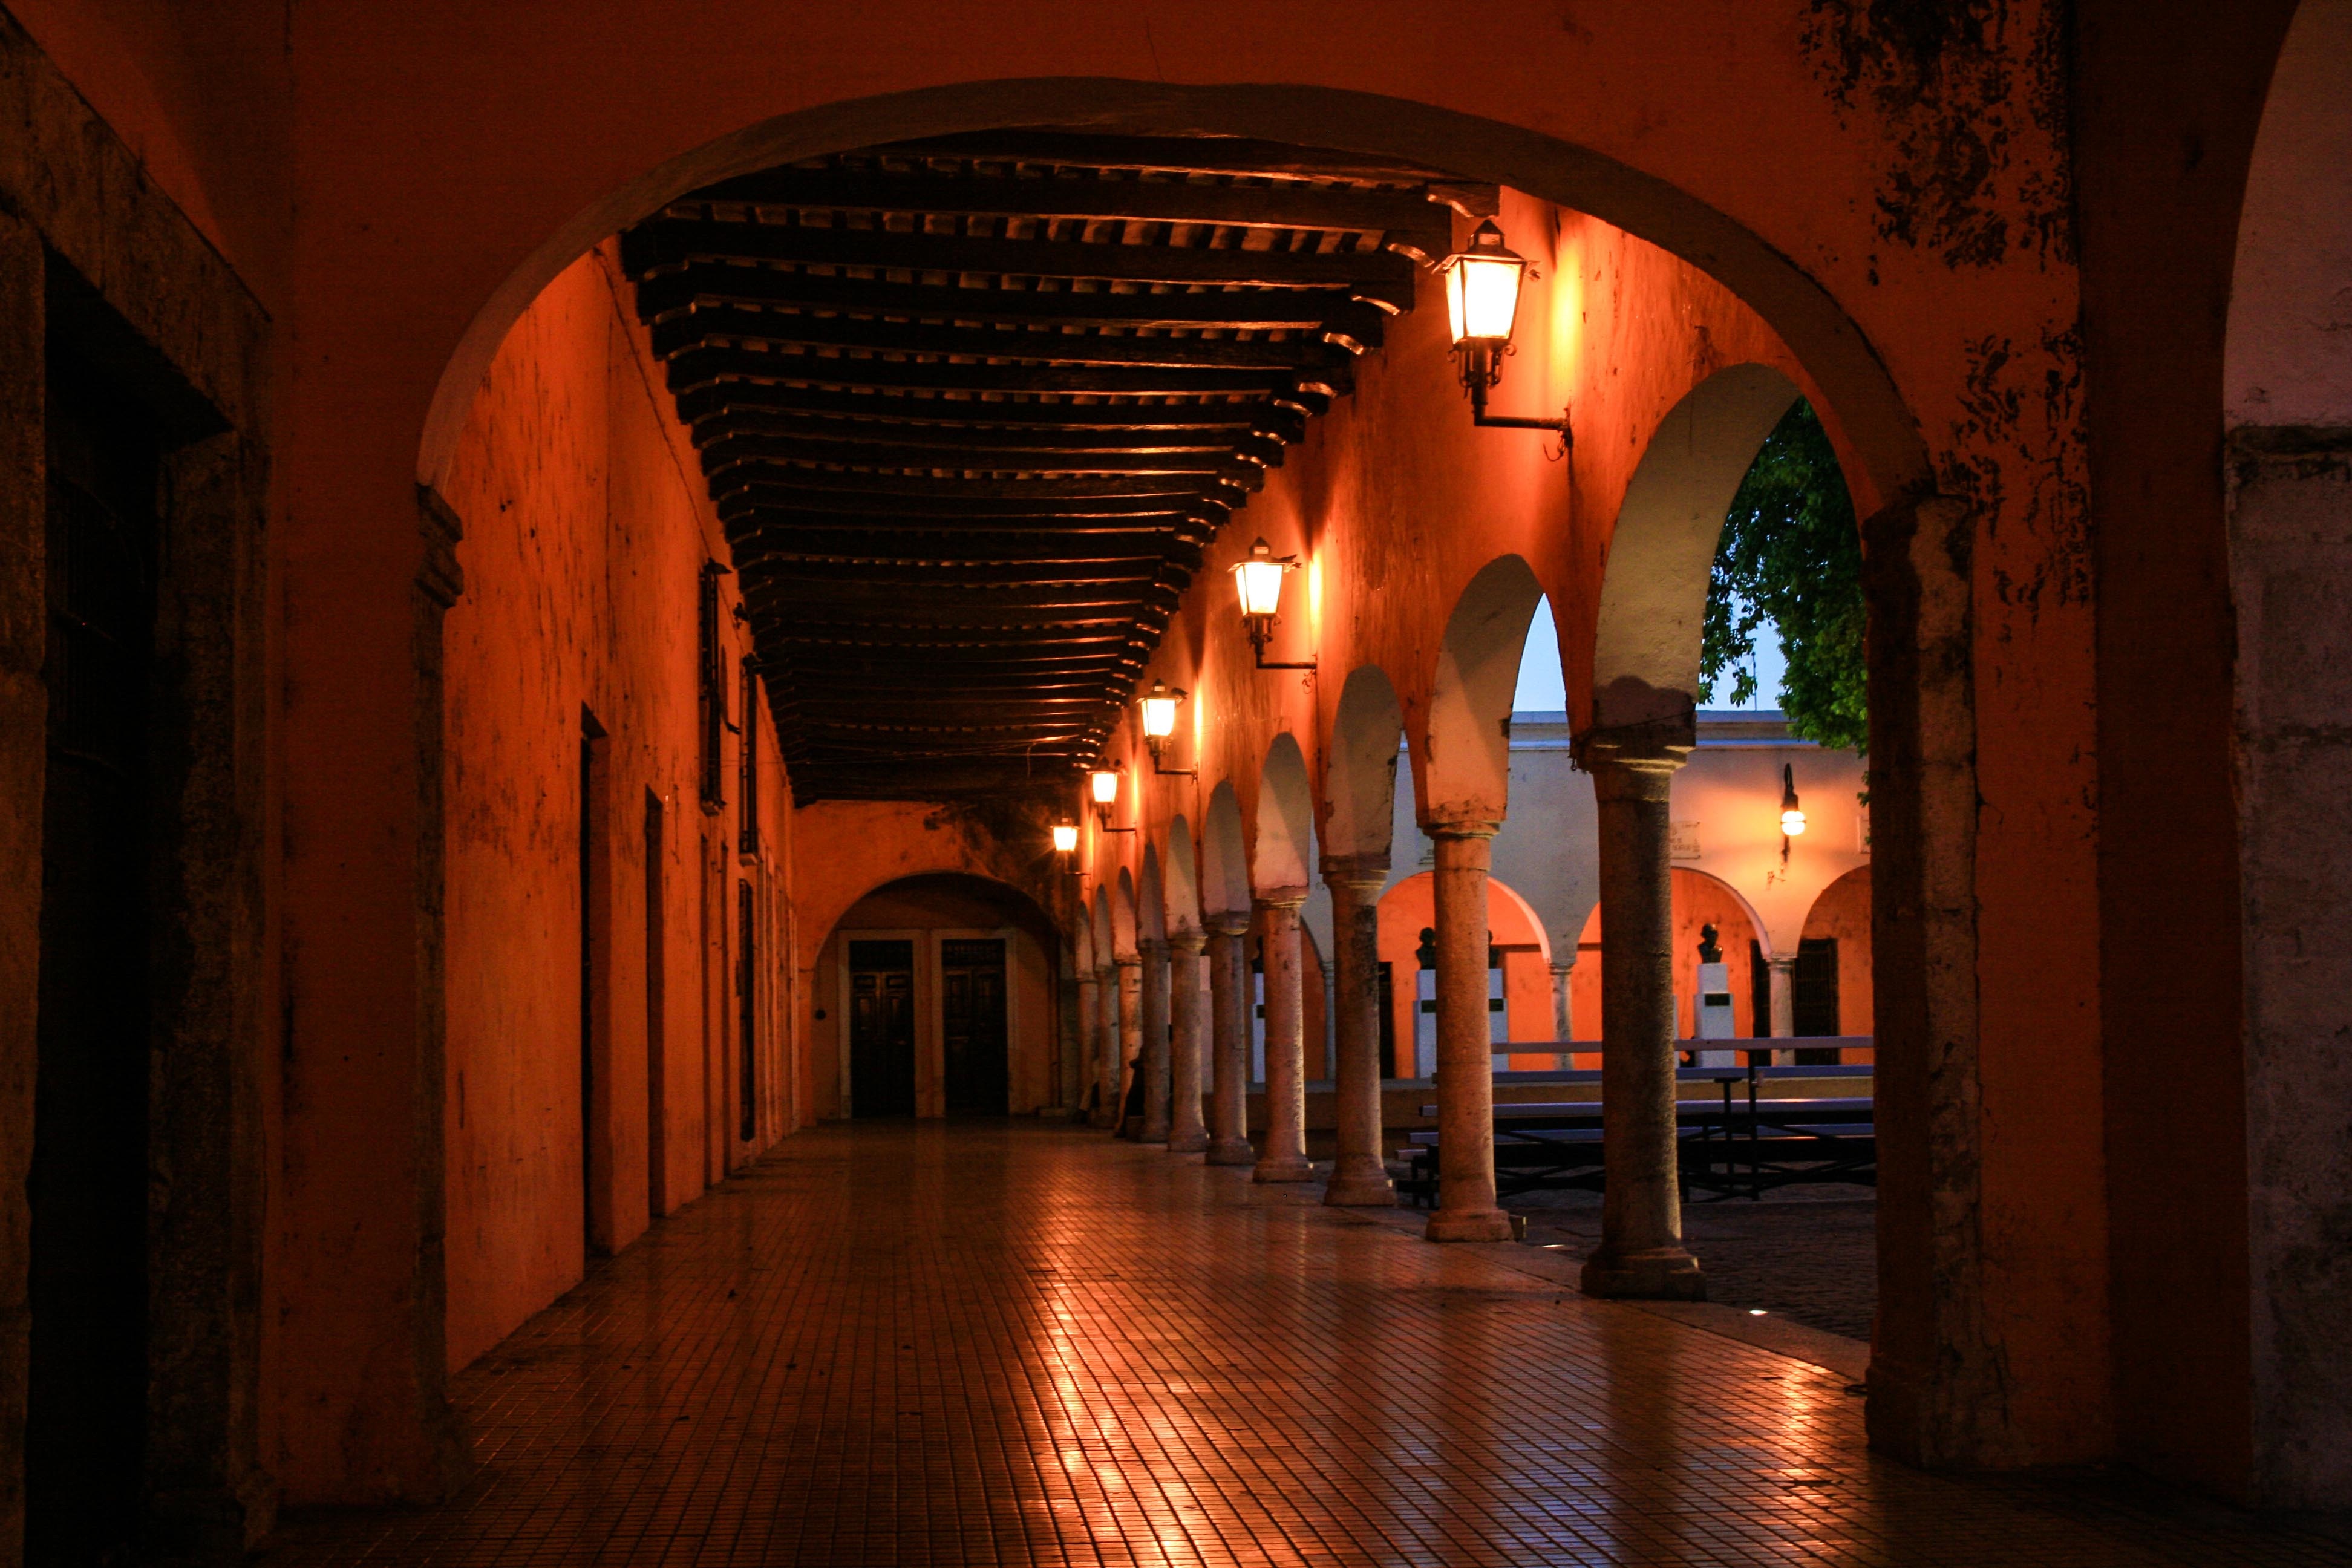
light, night, alley, arch, evening, darkness, lighting, estate